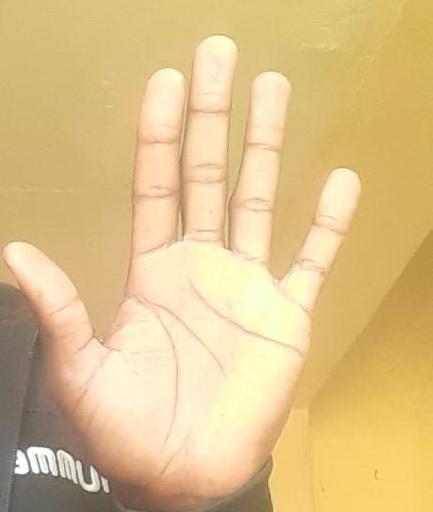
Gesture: palm